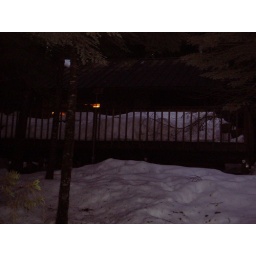
the deck was buried. He says there's a grill and table and bench under all that white stuff. yeah right.